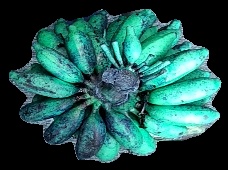
Variety: rasbale
Grade: grade3